Guðfríður Lilja Grétarsdóttir

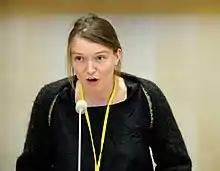
Guðfríður Lilja Grétarsdóttir in Stockholm in 2009.

Guðfríður Lilja Grétarsdóttir (born 10 January 1972) is an Icelandic politician, and a member of Althing. She is also a chess Woman International Master (WIM), and an 11-time Icelandic national woman champion (first time at the age of 13).